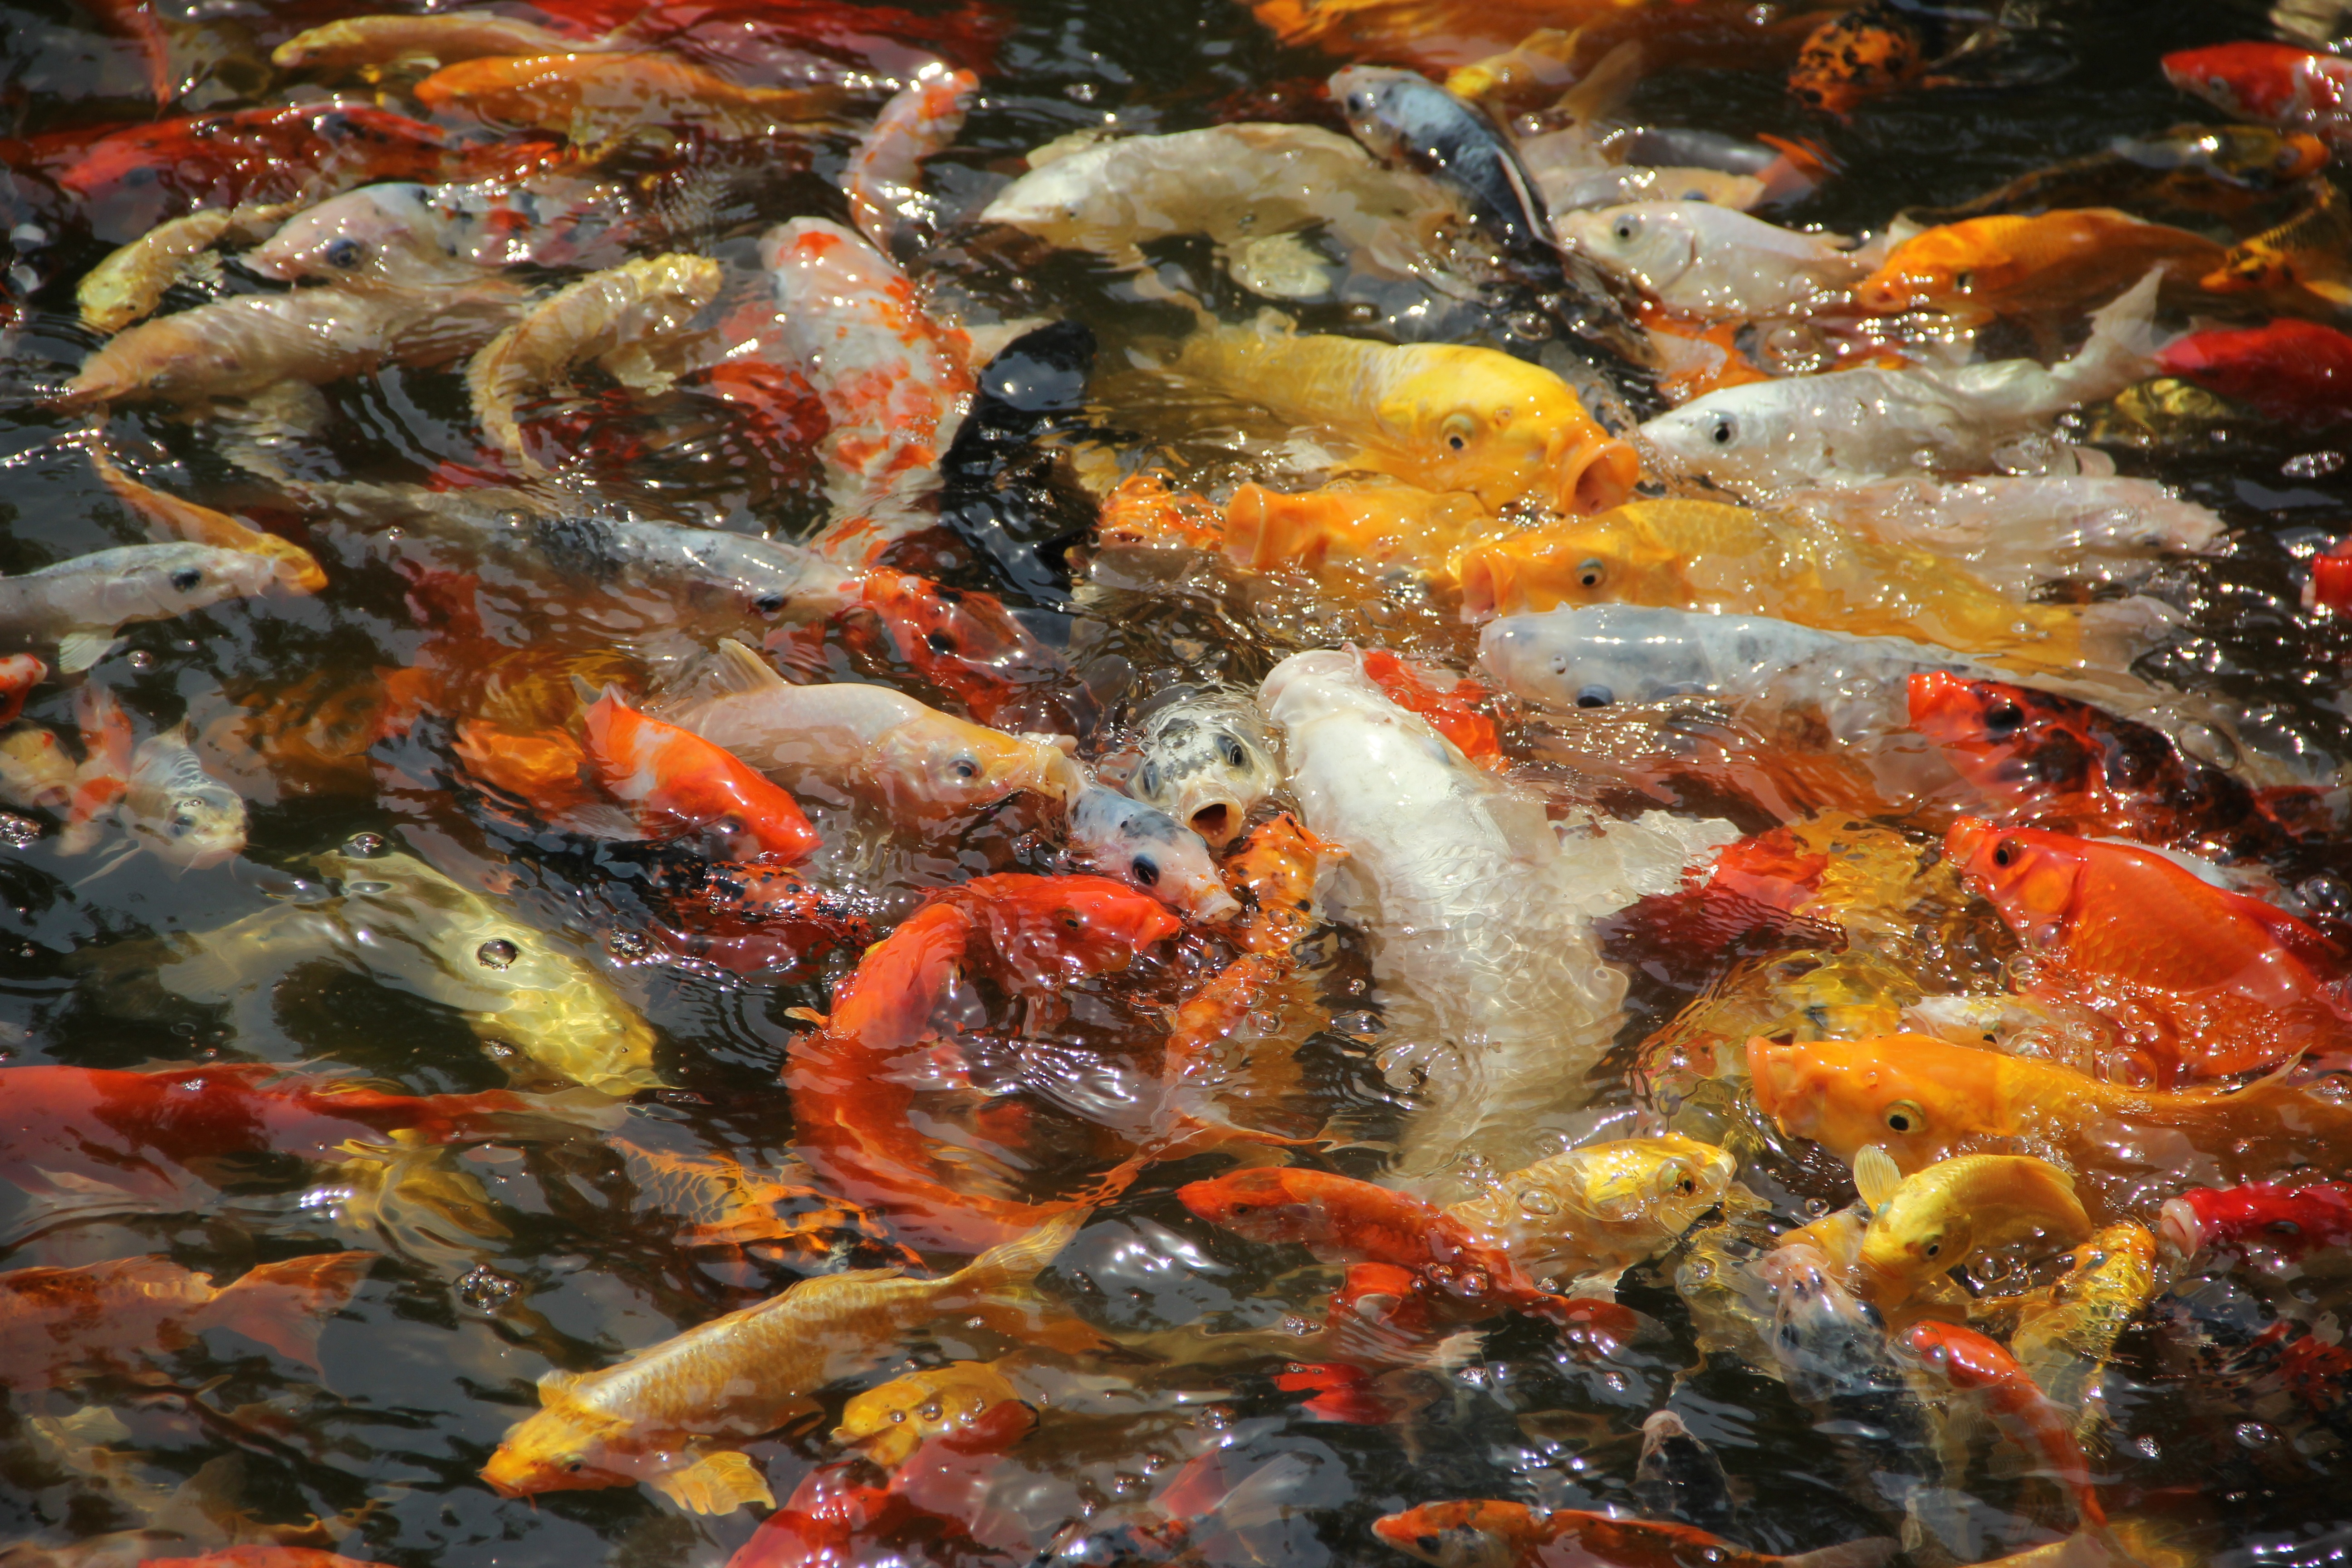
fish, koi, hawthorn, geological phenomenon